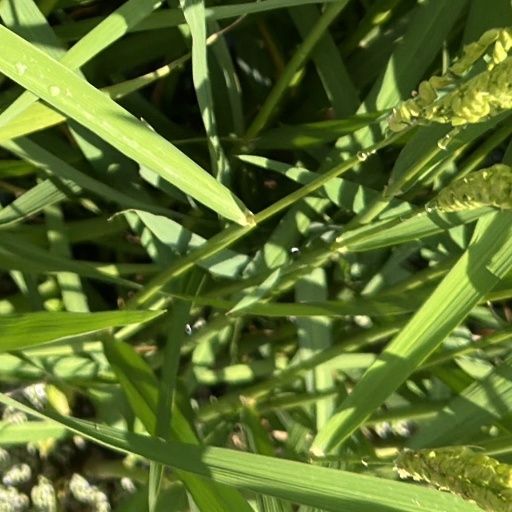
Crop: rice